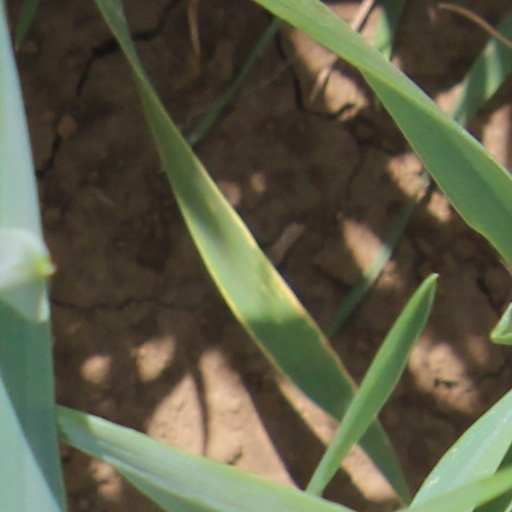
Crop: wheat